Madras Engineer Group

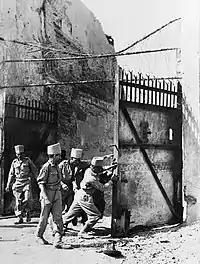
Madras Sappers at the gates of Fort Dufferin, Mandalay, Burma, March 1945.

Madras Engineer Group (MEG), informally known as the Madras Sappers, is an engineer group of the Corps of Engineers of the Indian Army. The Madras Sappers draw their origin from the erstwhile Madras Presidency army of the British Raj. This regiment has its HQ in Bengaluru. The Madras Sappers are the oldest of the three groups of the Corps of Engineers.